Inter-State Automobile Company

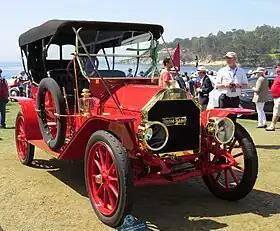
1911 Inter-State Model 31-A Demi-Touring

The Inter-State was a Brass Era car built in Muncie, Indiana, by Inter-State Automobile Company from 1909 to 1919.